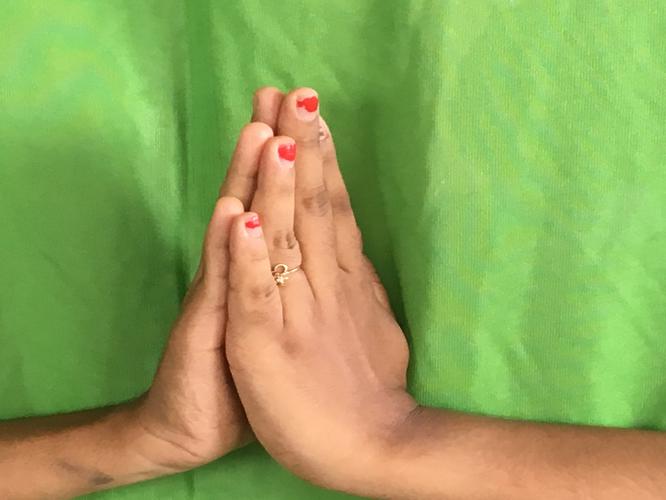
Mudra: Anjali
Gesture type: double_hand